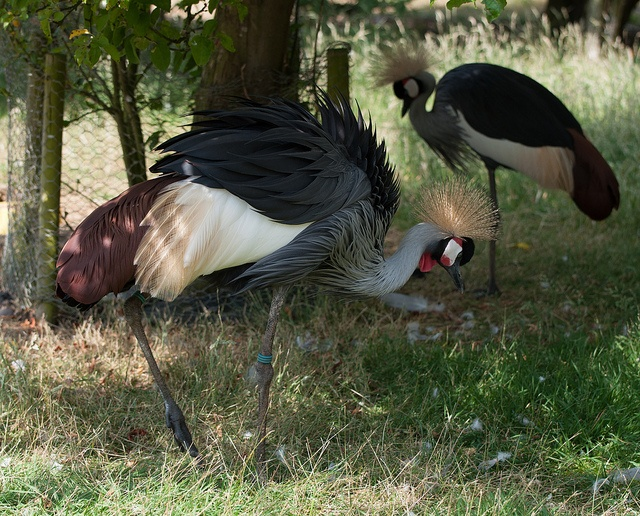
The two birds are trying to show off to each other.
a couple of birds are standing by some trees
two red brown black and gray birds some plants and trees
Two odd-looking birds wander around in a field.
Two neutral colored birds with long legs in the grass